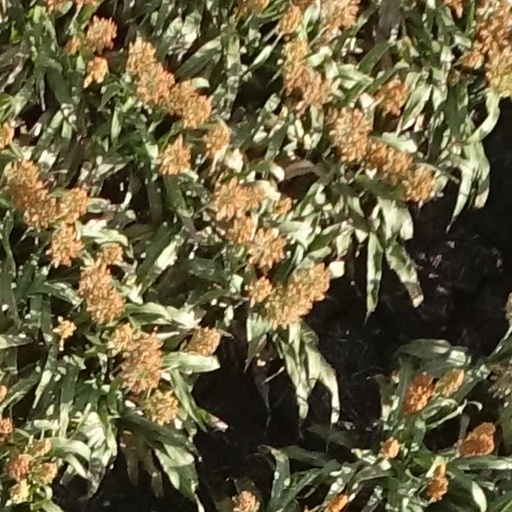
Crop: sorghum